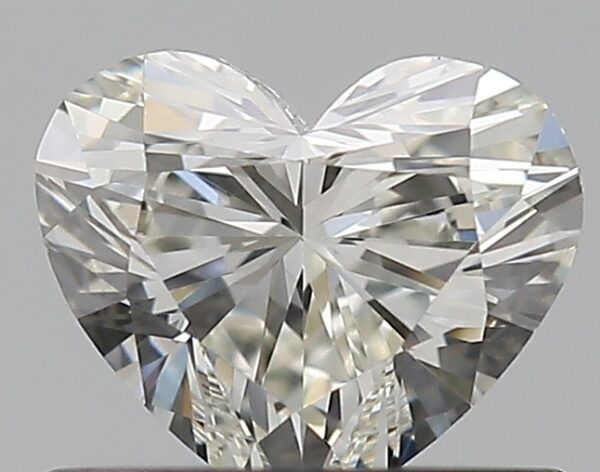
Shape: heart
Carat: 0.5
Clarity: VS1
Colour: J
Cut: EX
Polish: EX
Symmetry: VG
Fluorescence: N
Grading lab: GIA
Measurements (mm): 4.88 x 5.74 x 3.17